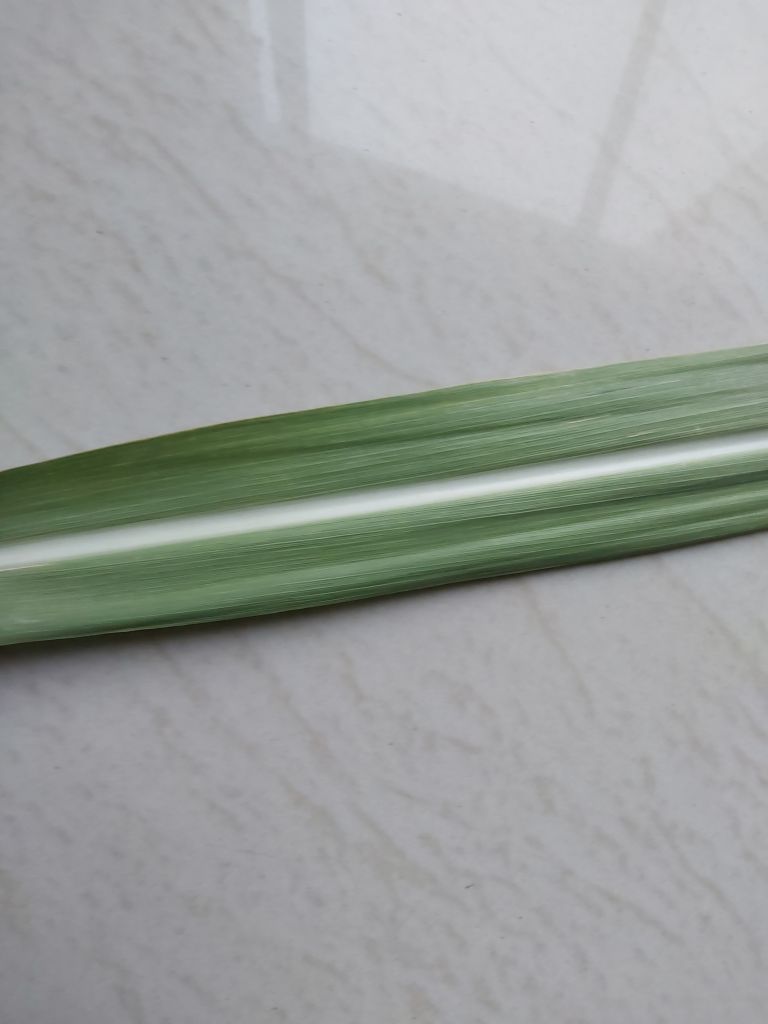
Label: Viral Disease